Lower Township, New Jersey

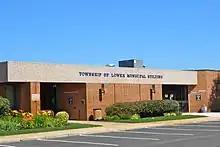
Lower Township's municipal building in Villas

Lower Township operates within the Faulkner Act, formally known as the Optional Municipal Charter Law, under the Council-Manager form of government, which was adopted in 1984. The township is one of 42 municipalities (of the 564) statewide that use this form of government. The council is comprised of five members—the Mayor, the Council Member-at-Large and three Ward seats—each elected on a partisan basis to four-year terms on a staggered basis, with either two seats (mayor and council at-large) or the three ward seats up for election in even-numbered years on an alternating basis as part of the November general election. The Mayor presides at all Council meetings and has a voice and vote in the proceedings. Powers are limited to those expressly conferred by the Charter. The Manager serves the council for an indefinite term of office and may be removed by a majority vote of the council. The Manager is the chief executive and administrator of the Township.